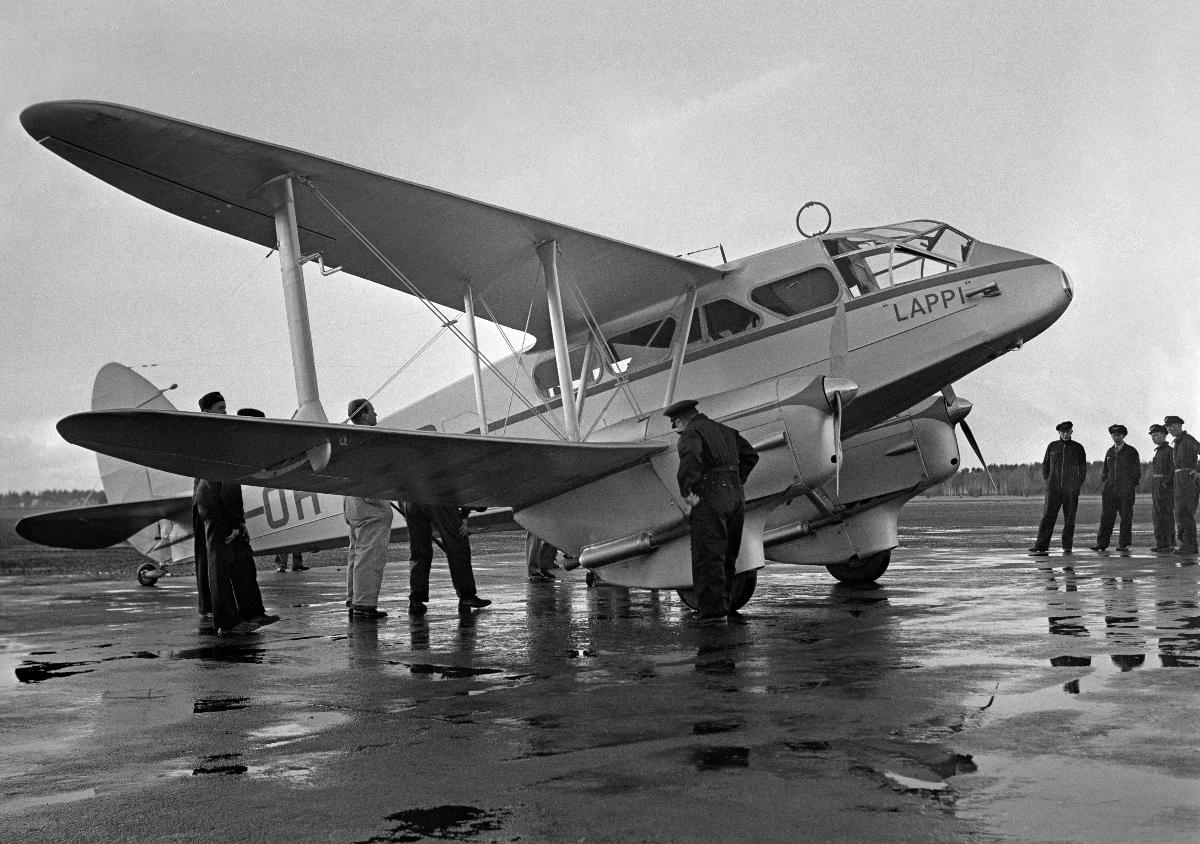
Malmin lentoasema
Malms flygstation; Malmi Airport
sisällön kuvaus: Aero Oy:n uusi lentokone "Lappi" Malmin lentoasema Helsingin maalaiskunnassa 8.5.1938. content description: Aero Ltd.'s new aeroplane "Lappi" on Malmi Airport in Helsinki rural municipalty 8.5.1938. innehållsbeskrivning: Aero Ab:s nya flygplan "Lappi" på Malms flygstation i Helsinge kommun 8.5.1938.
Kuvaaja: Sundström, Hugo, kuvaaja
Vuosi: 1938
Paikka: Suomi, Uusimaa, Helsinki, Malmi Helsinki; Suomi, Uusimaa, Helsingin maalaiskunta
Aiheet: HBL; lentokentät; Helsinki-Malmin lentoasema; lentokoneet; Lappi; airfields; architecture; aviation; airports; buildings; exterior; Helsinki-Malmi Airport; airplanes; flygfält; flygtrafik; flygstationer; flygplan; Helsingfors-Malms flygplats